Stephen Foster

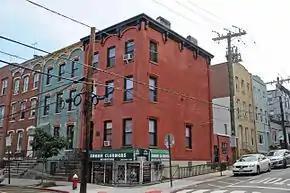
House in Hoboken, New Jersey where Foster is believed to have written "Jeanie with the Light Brown Hair" in 1854

There are many biographies of Foster, but details differ widely. Among other issues, Foster wrote very little biographical information himself, and his brother Morrison Foster may have destroyed much information that he judged to reflect negatively upon the family.